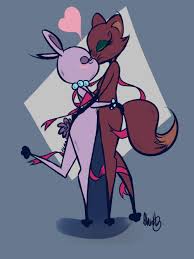
Portrait style: Cartoon Portrait